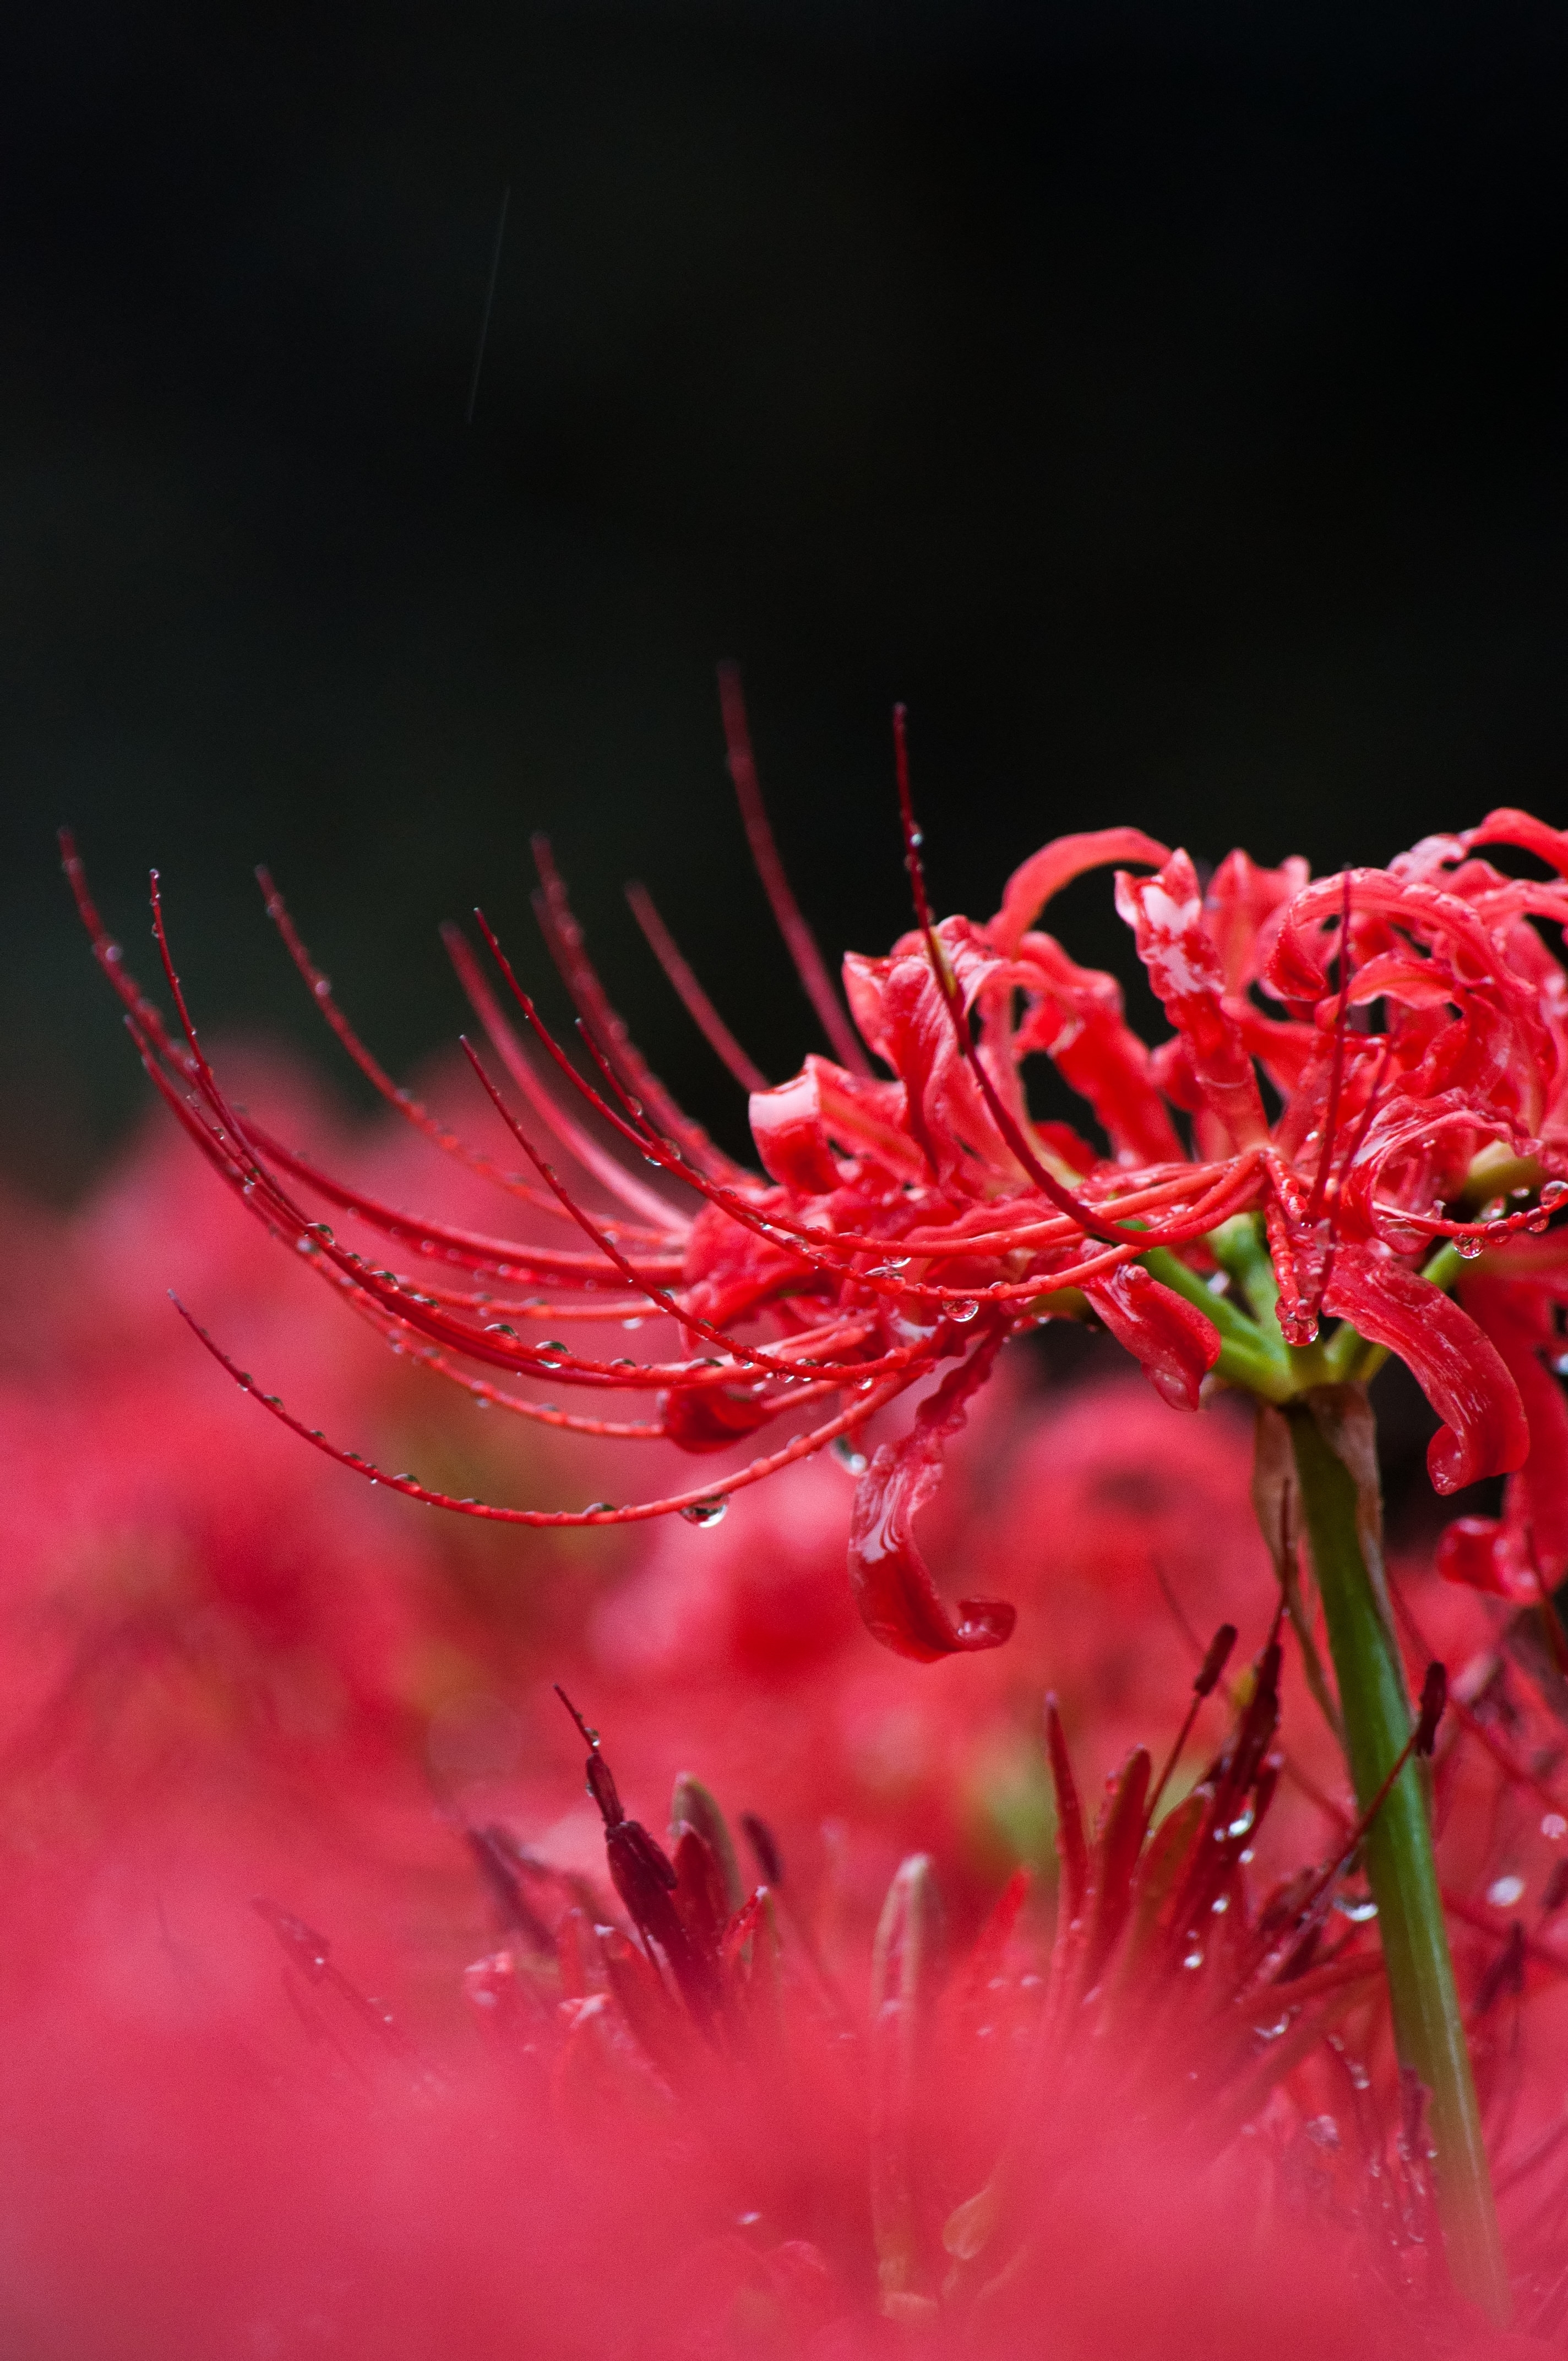
higanbana, flower, flowering plant, plant, red, macro photography, close up, grevillea, amaryllis family, pollen, photography, guernsey lily, petal